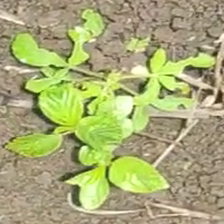
Weed species: Lamber_Quarter_plant(Chenopodium )